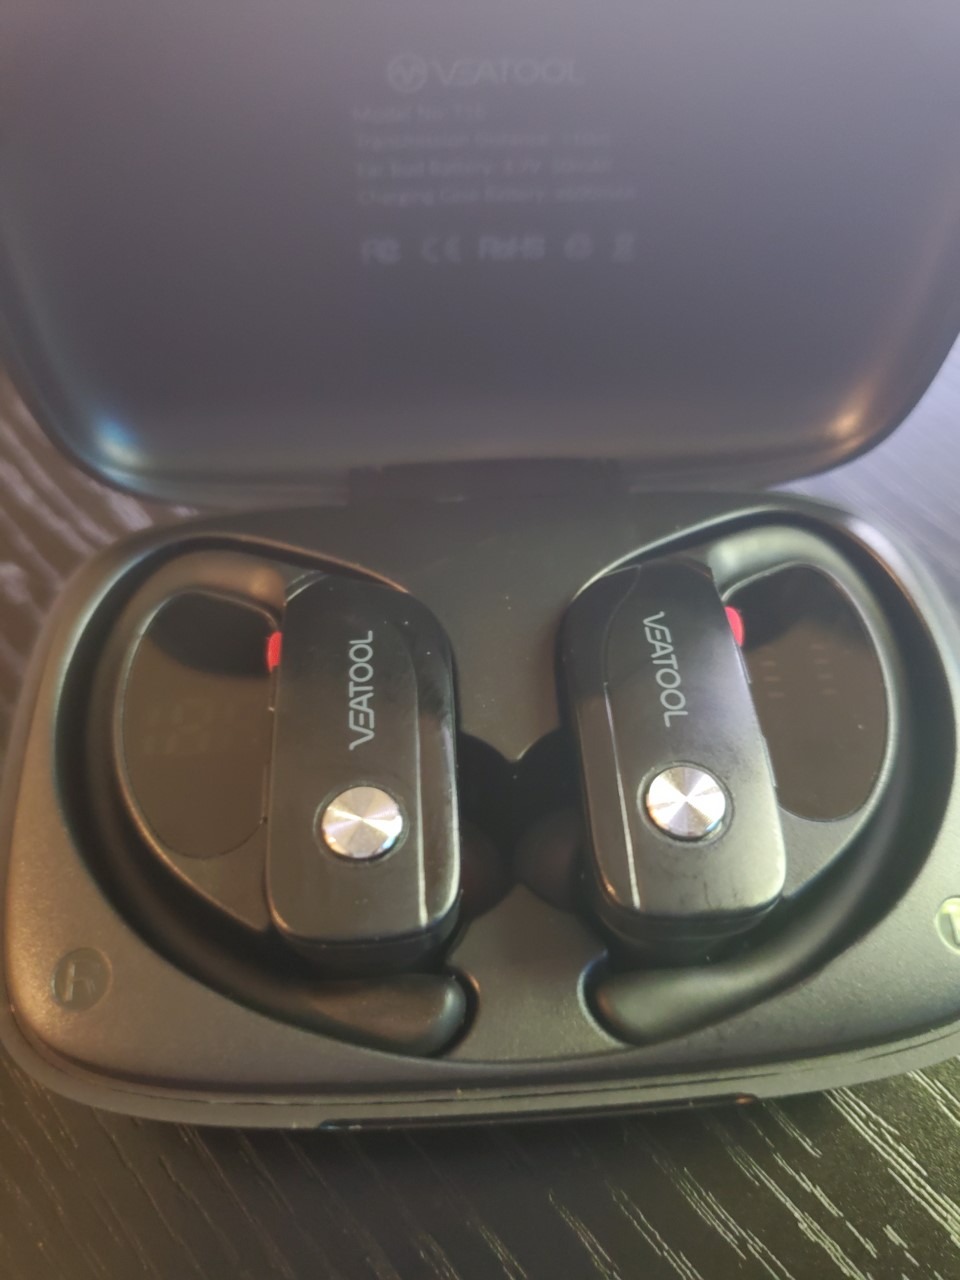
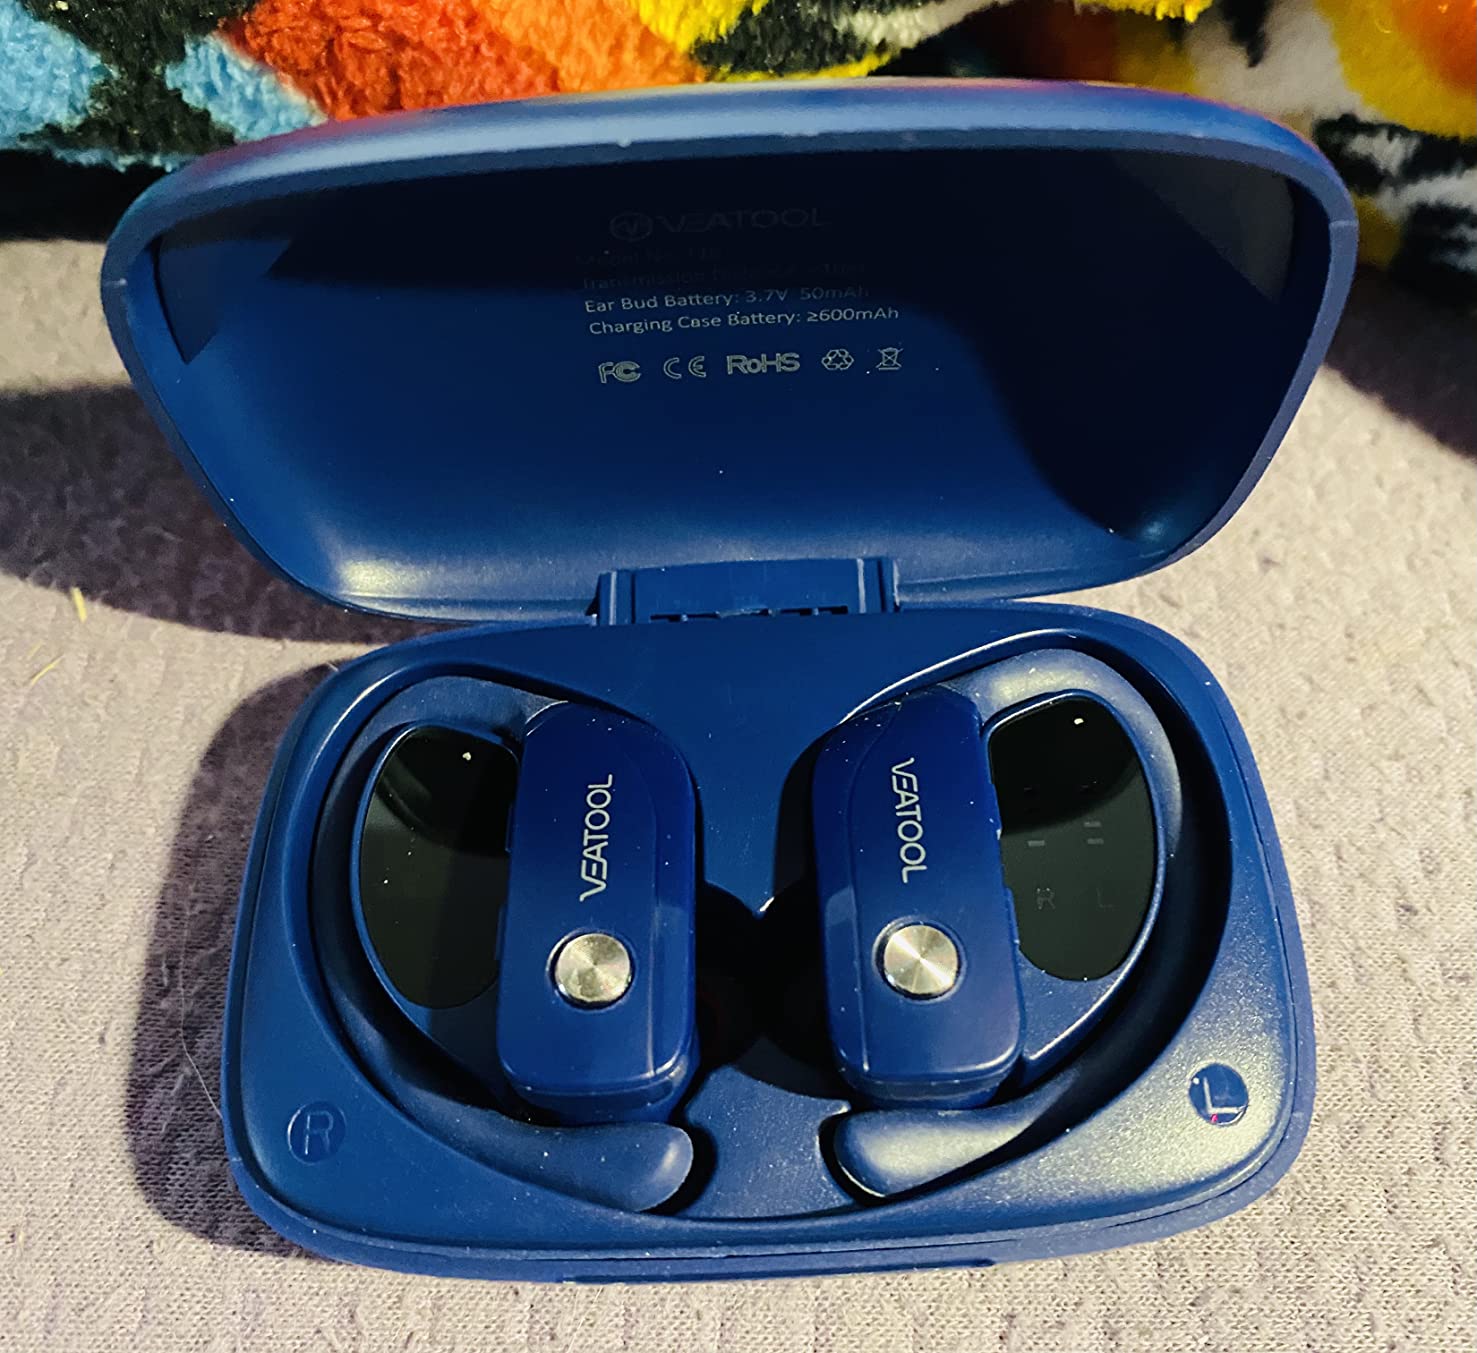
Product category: earbuds
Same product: no